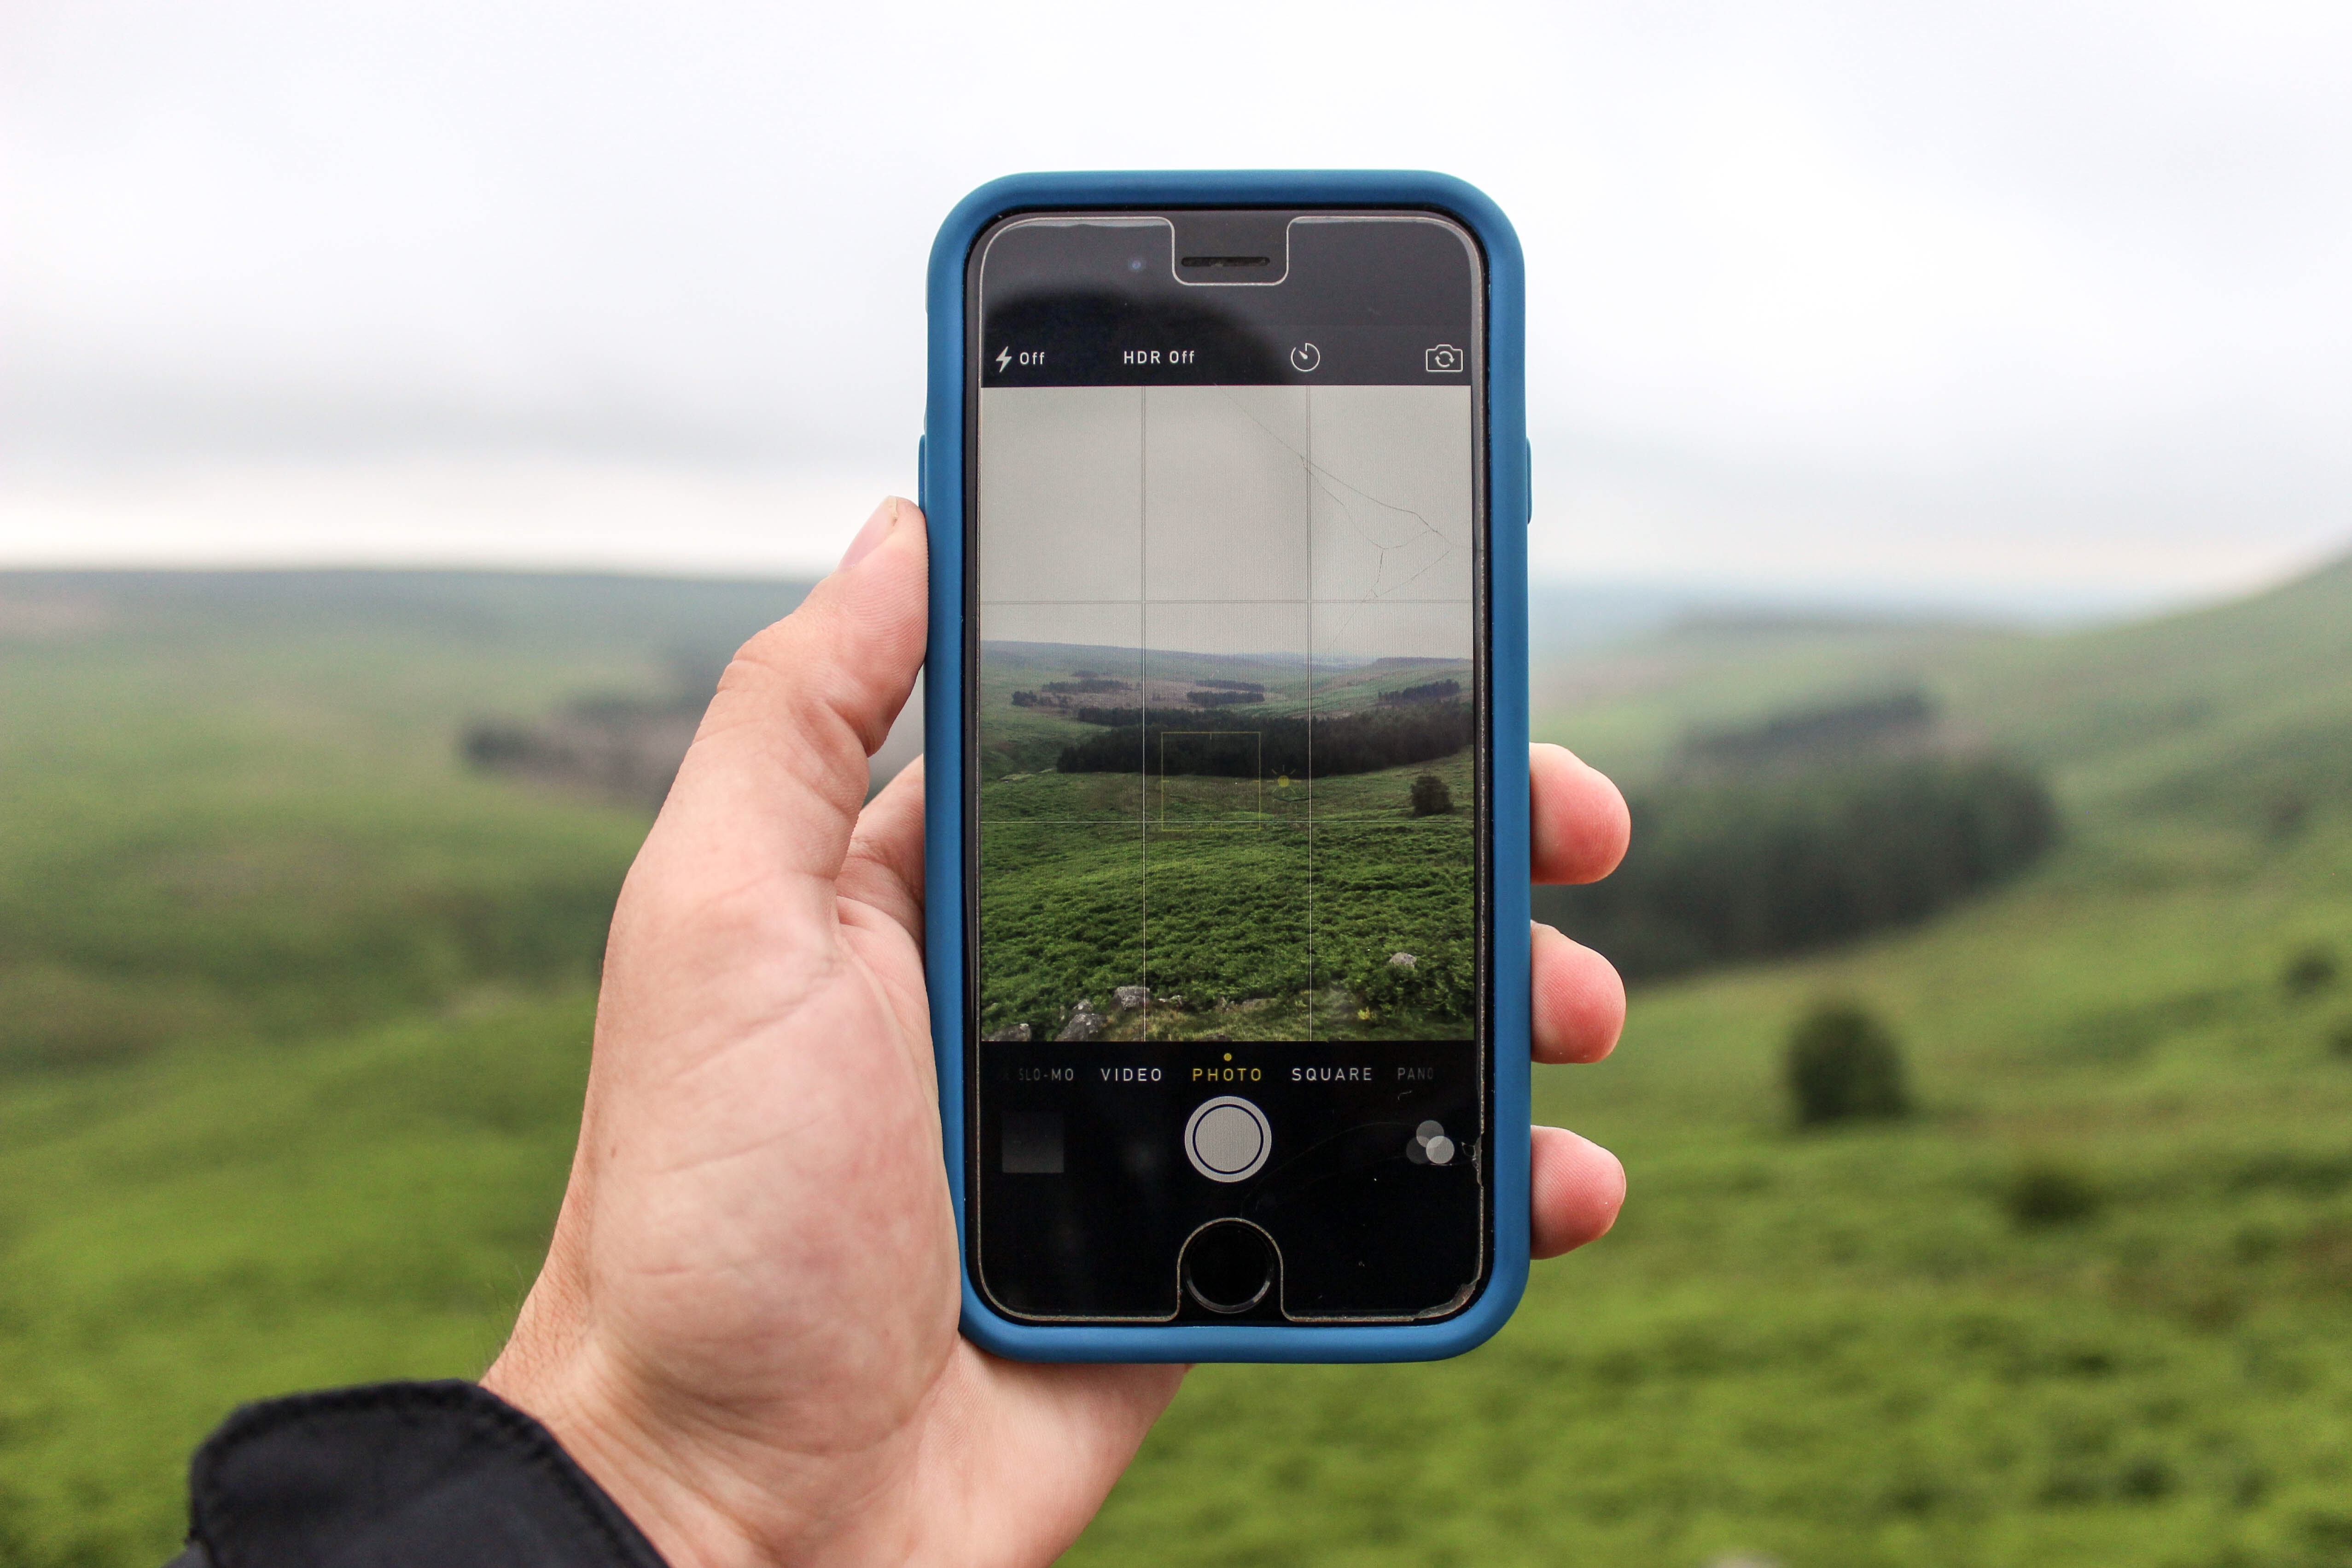
smartphone, hand, technology, telephone, gadget, mobile phone, screenshot, portable communications device, communication device